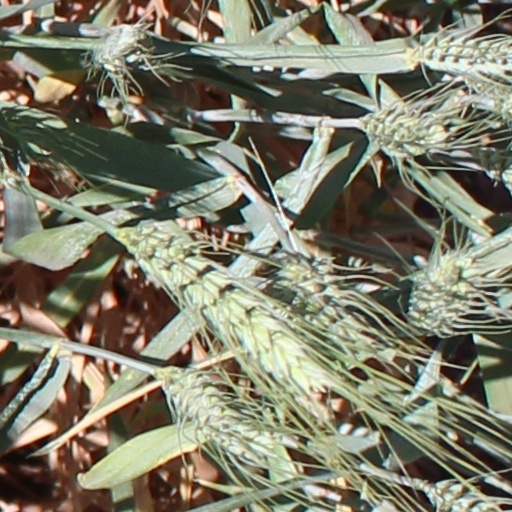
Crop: wheat